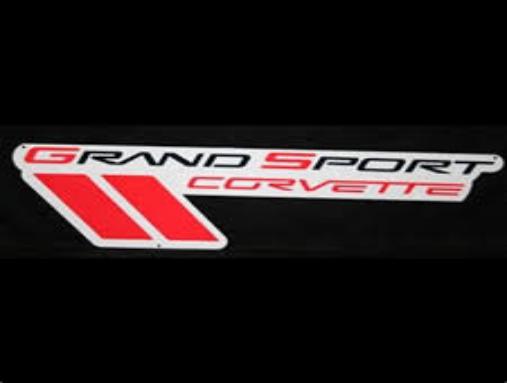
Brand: grand sport
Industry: Transportation